Pamela Silver

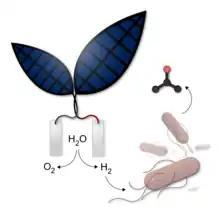
The bionic leaf is a system for converting solar energy into liquid fuel developed by the labs of Daniel Nocera and Pamela Silver at Harvard.

Silver collaborated with Daniel Nocera at Harvard University to develop a device, called the "Bionic Leaf", that converts solar energy into fuel through a hybrid water-splitting catalyst system that leverages metabolically engineered bacteria.